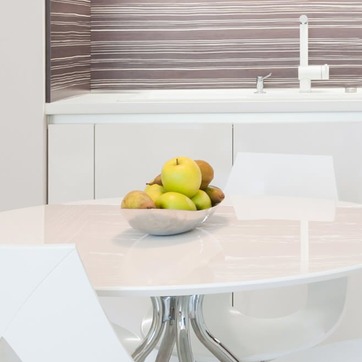
Material: food